Chastity Bites

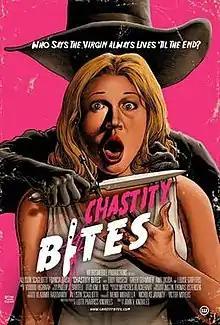
Promotional poster

Chastity Bites is a 2013 comedy-horror film written by Lotti Pharriss Knowles and directed by John V. Knowles.